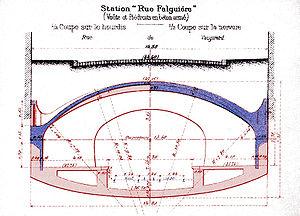
Ligne A du Nord-Sud (actuelle ligne 12 du métro de Paris), France. Coupe de la station Rue Falguière.